Home from the Hill (novel)

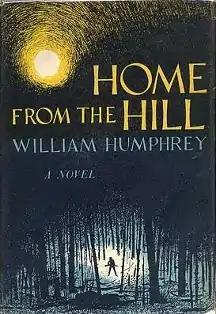
Cover of first edition, published 1958

Home from the Hill is the first novel by author William Humphrey, published in 1958. It was made into a film two years after its publication.